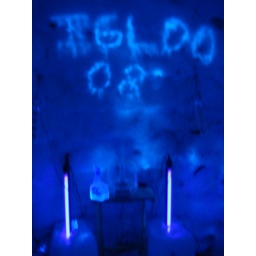
18 person igloo with blacklights, stereo system and tonic water is whats glowing under the blaclight.